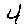
Label: 4